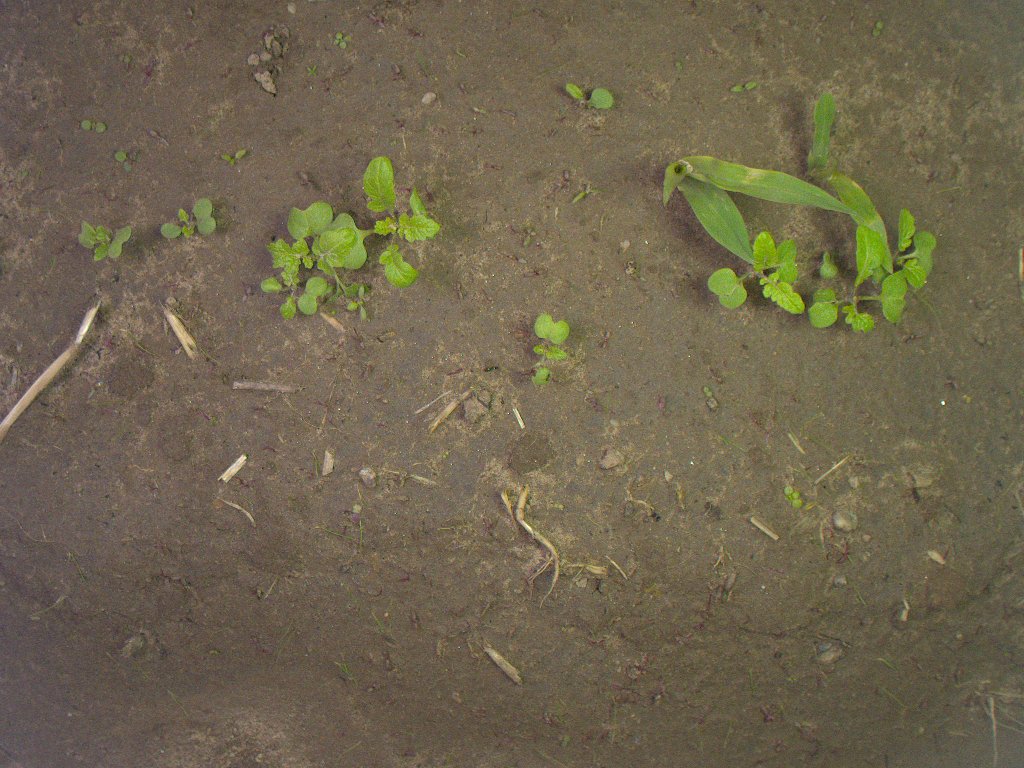
Crop: maize
Objects: maize, maize, stem_maize, stem_maize